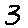
Label: 3